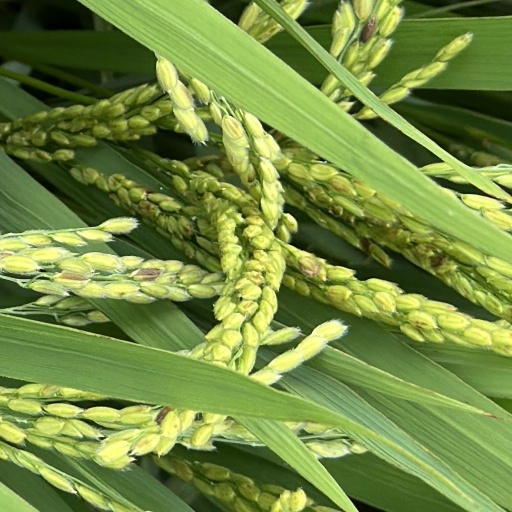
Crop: rice